Paul Brandt

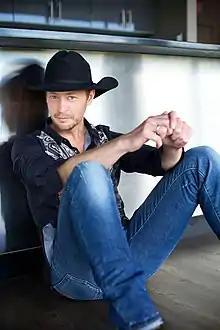
Brandt, circa 2015

Paul Rennée Belobersycky (born July 21, 1972), known professionally as Paul Brandt, is a Canadian country music artist. Growing up in Calgary, he was a pediatric nurse at the time of his big break. In 1996, he made his mark on the country music charts with the single "My Heart Has a History", propelling him to international success and making him the first male Canadian country singer to reach the Top 10 on the Billboard Hot Country Songs chart in the United States since Hank Snow in 1974. His second single "I Do" reached number one on the Mediabase Country chart in the United States.